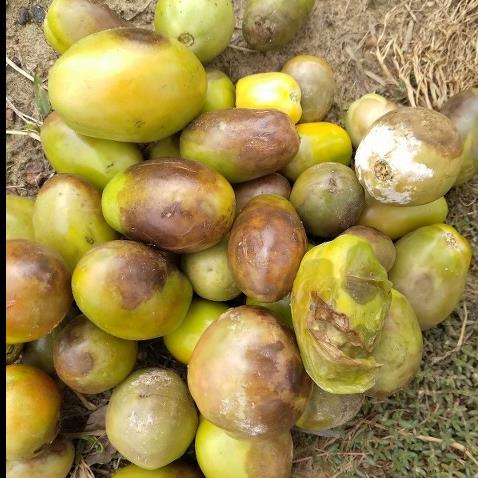
Crop: Tomato
Condition: tomato-late-blight-d